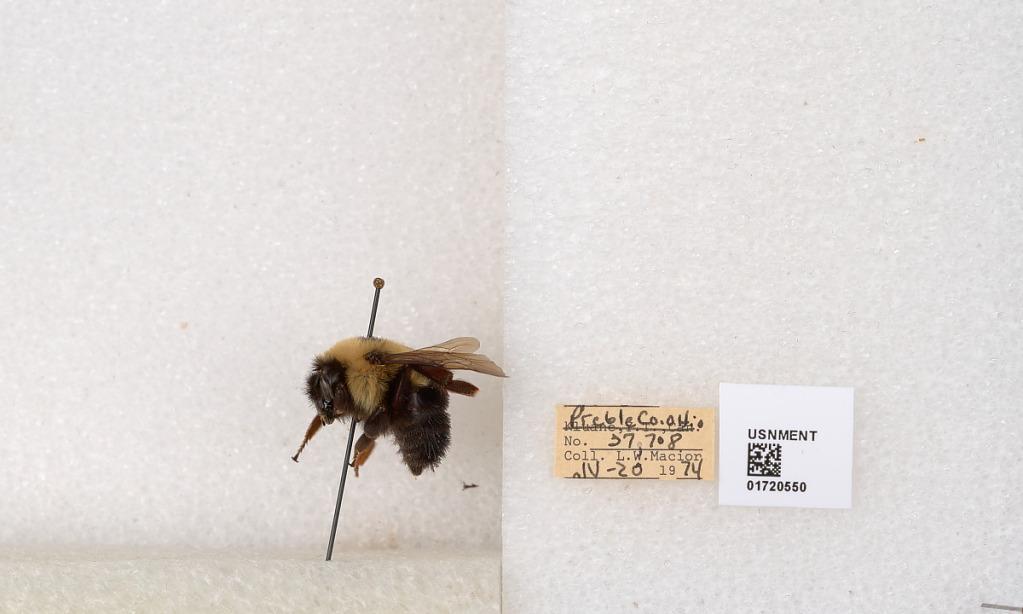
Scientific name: Bombus bimaculatus Cresson
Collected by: L. Macior
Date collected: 1974-4-20
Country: United States
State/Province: Ohio
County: Preble
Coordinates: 39.7416, -84.648